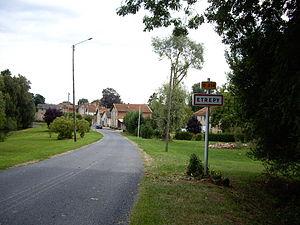
Etrepy, par le bas du pays.
Étrepy est une commune française, située dans le département de la Marne en région Grand Est.